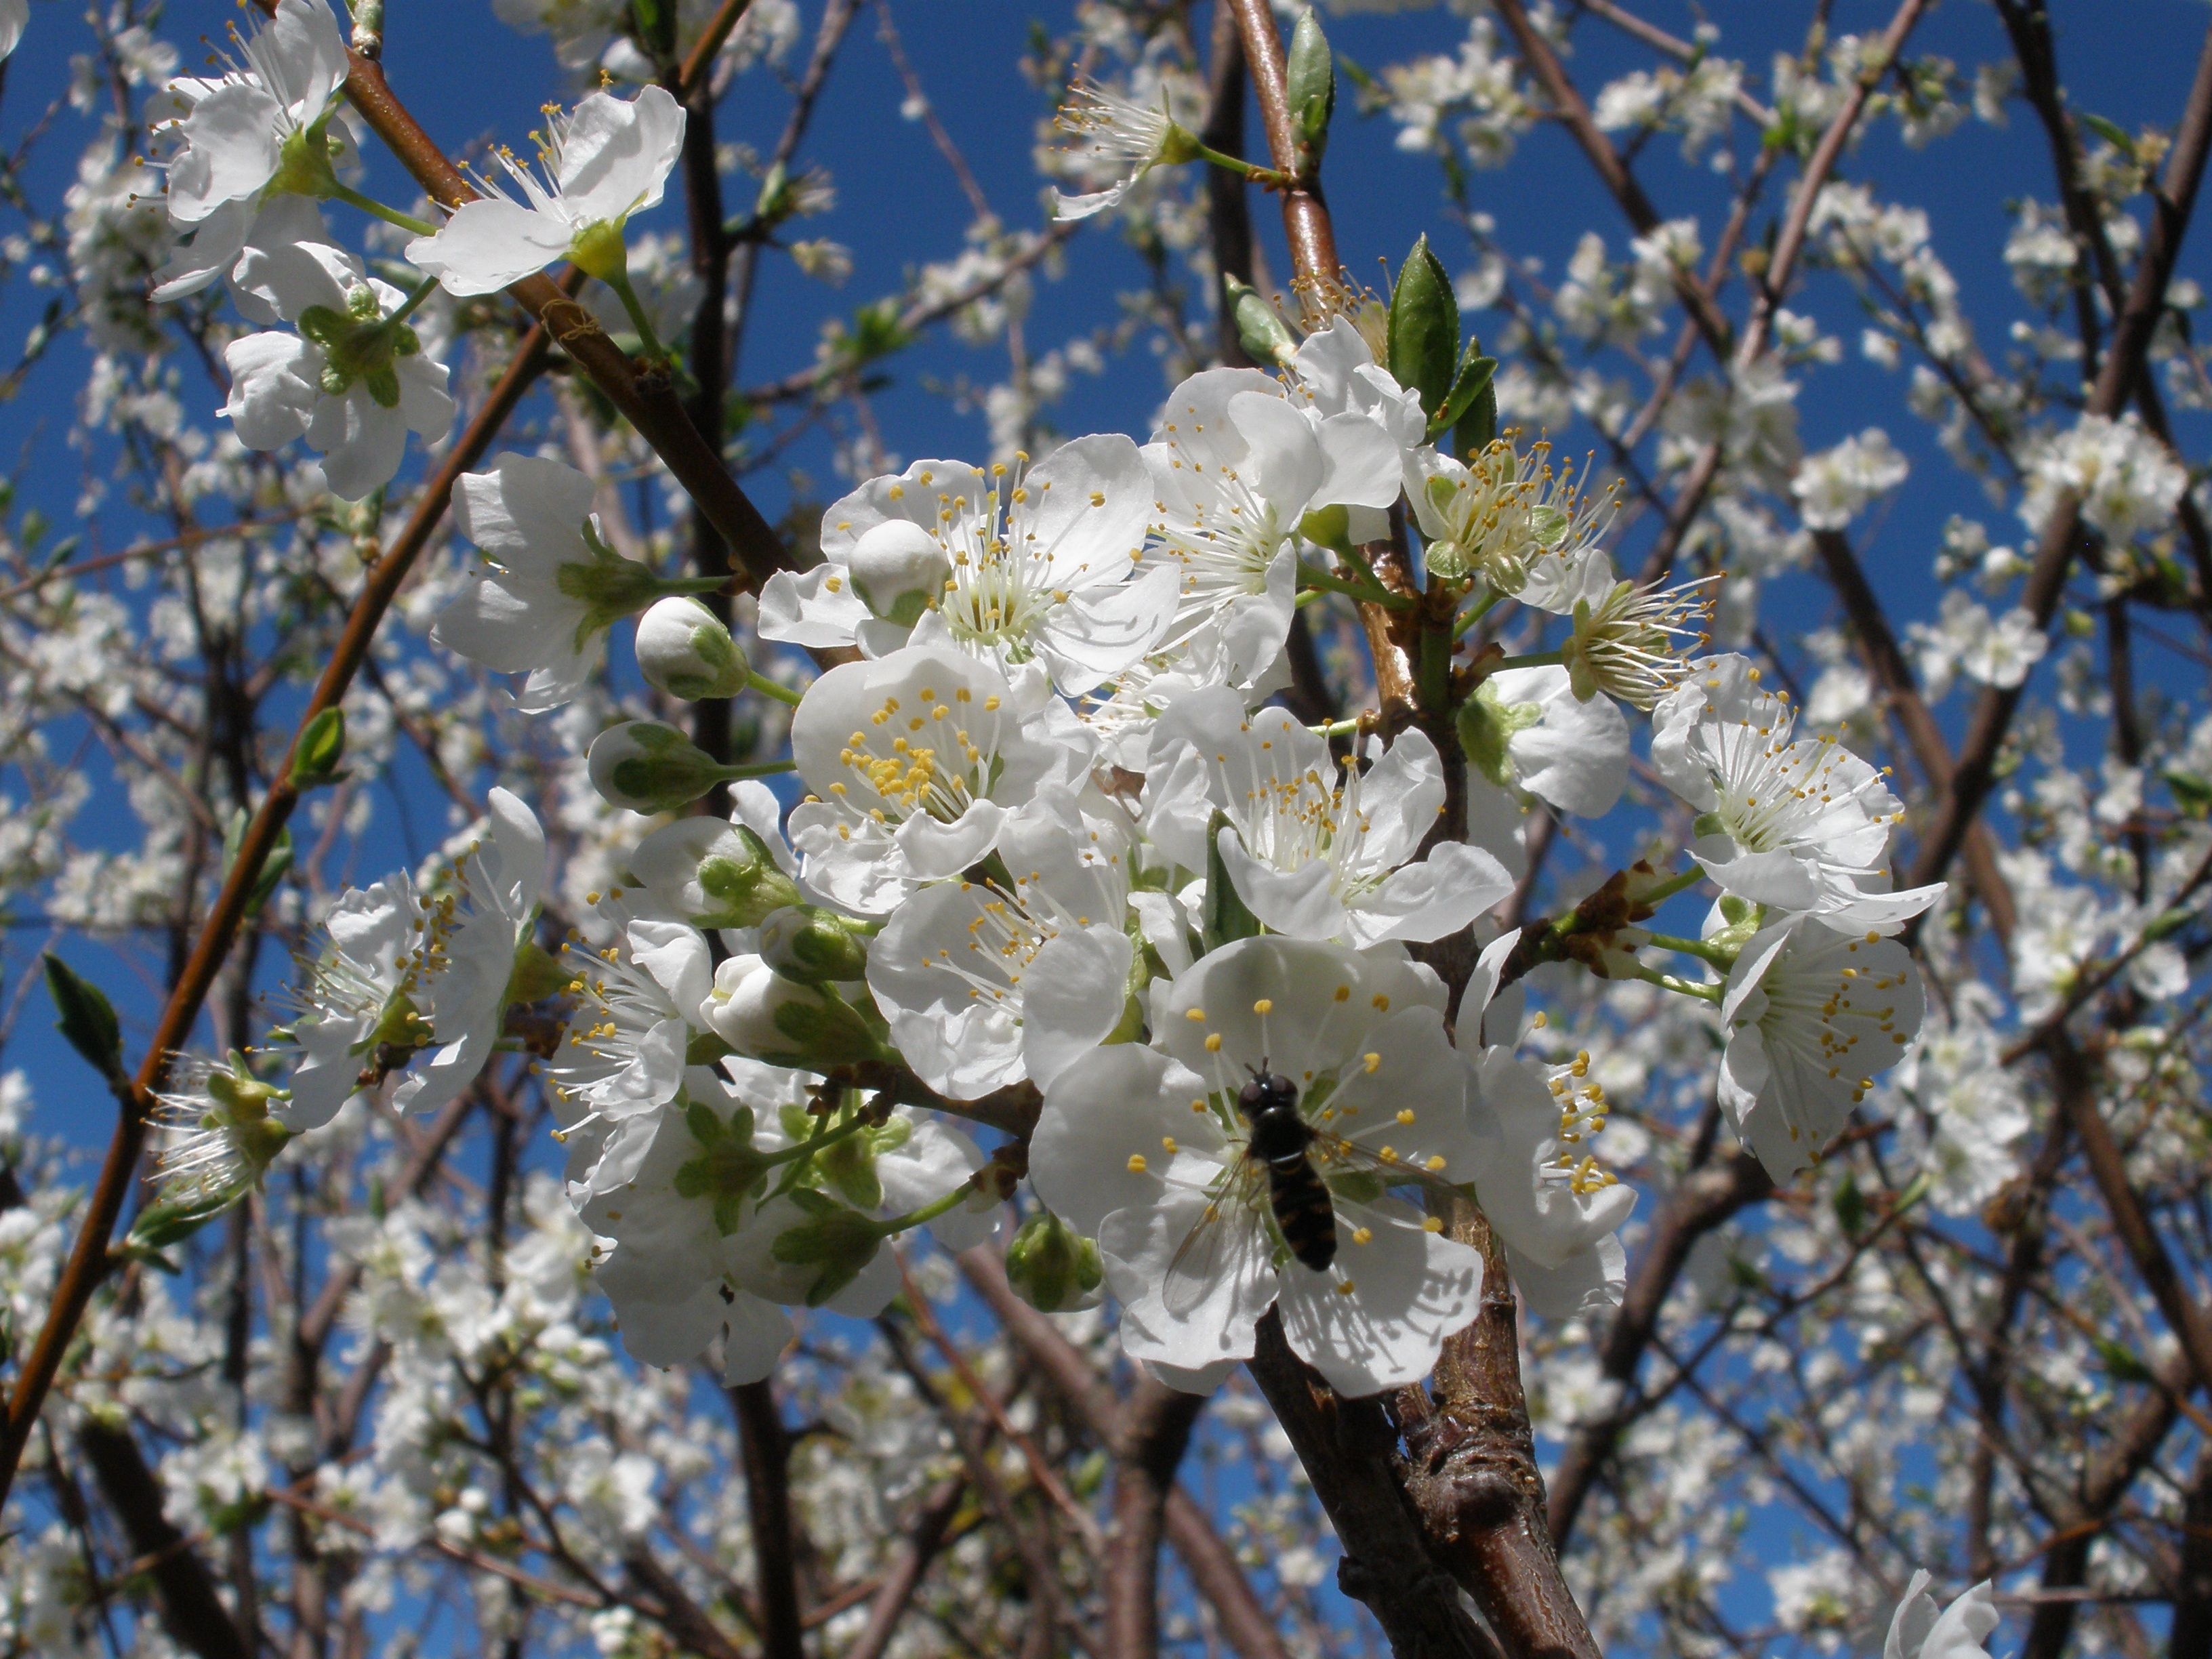
tree, branch, blossom, plant, white, fruit, flower, bloom, food, spring, produce, cherry blossom, white flower, shrub, prunus spinosa, flowering plant, land plant